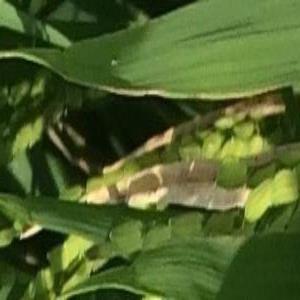
Disease: Bacterialblight